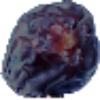
Label: Dates 1